Christian Democratic Union of Germany

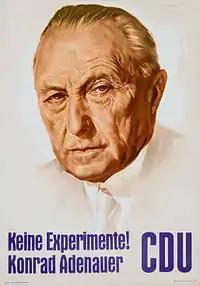
The election poster of 1957 reading "No experiments" and featuring then Chancellor Konrad Adenauer (This was the only federal election in which the CDU obtained an absolute majority in the Bundestag.)

In the beginning, it was not clear which party would be favored by the victors of World War II, but by the end of the 1940s the governments of the United States and of the United Kingdom began to lean more toward the CDU and significantly away from the Social Democratic Party of Germany (SPD), especially due to geopolitical reasons. The latter was more nationalist and sought German reunification even at the expense of concessions to the Soviet Union (USSR), depicting Adenauer as an instrument of both the Americans and the Vatican. The Western powers appreciated the CDU's right-ward slant, its commitment to capitalism, and its value as a pivotal oppositional force to the communists, thereby keeping consistent with US/UK foreign policy. In addition, Adenauer was also trusted by the British.